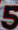
Number: 5